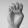
ASL letter: E